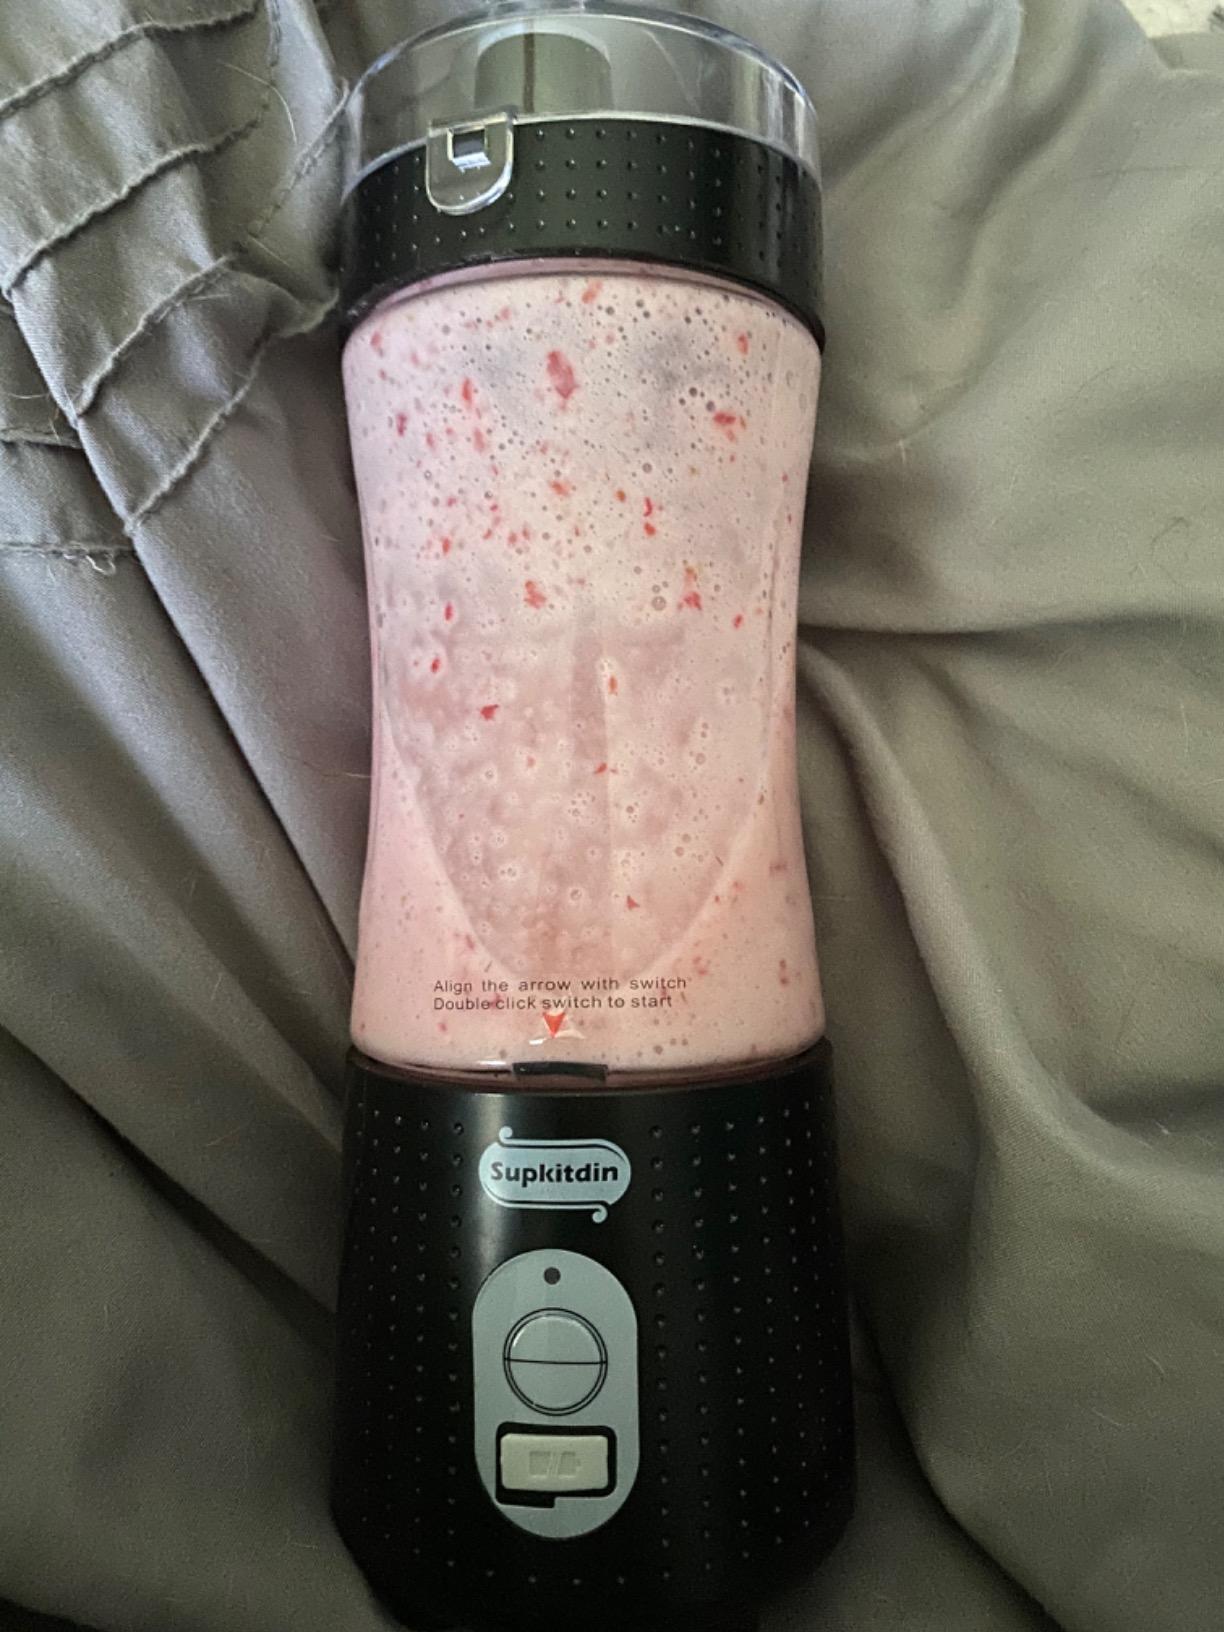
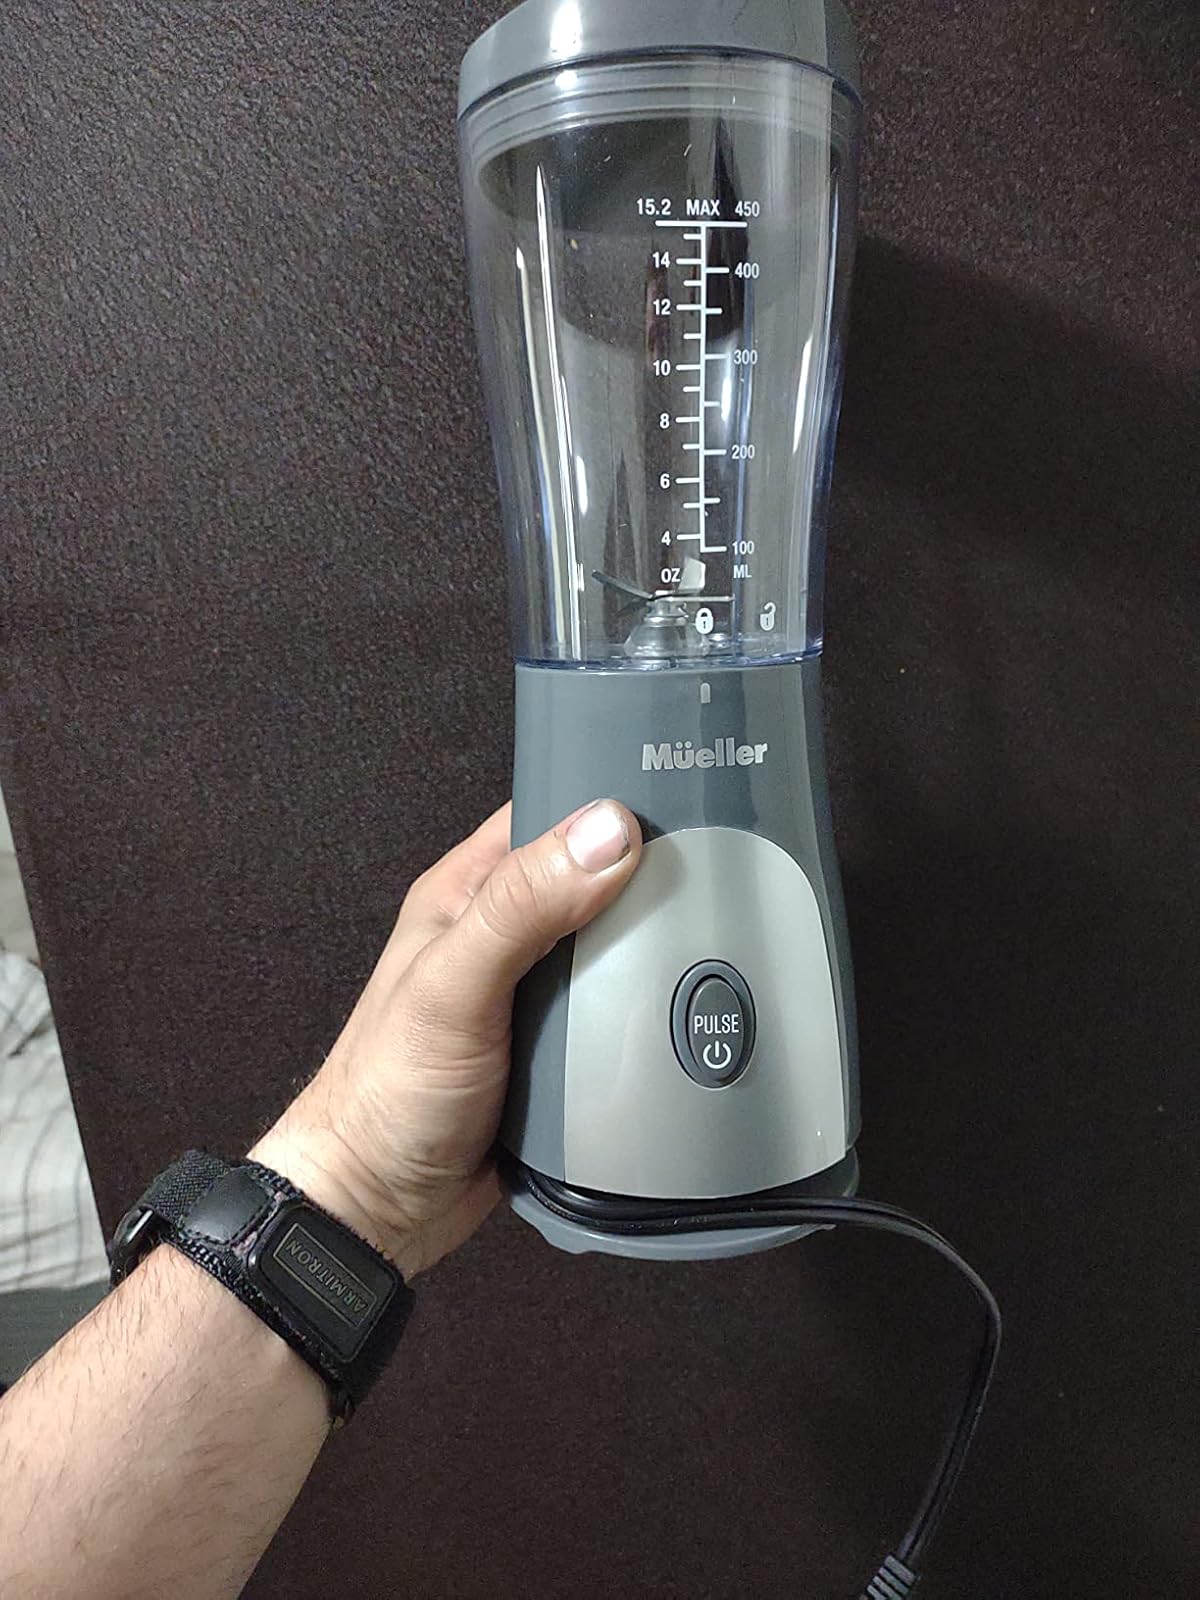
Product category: items_blender
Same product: no